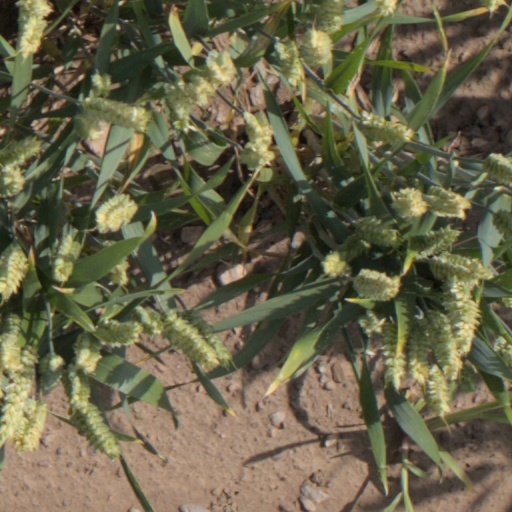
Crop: wheat